Neanderthal behavior

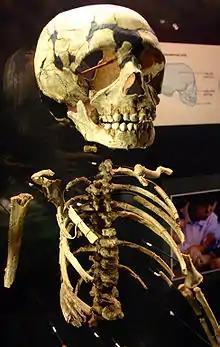
Skeleton of a Neanderthal child discovered in Roc de Marsal near Les Eyzies, France, on display at the Hall of Human Origins, Washington, D.C.

By the early 20th century, several Neanderthal fossils were identified across Europe, establishing "H. neanderthalensis" as a legitimate species. The most influential specimen was La Chapelle-aux-Saints 1 ("The Old Man") from La Chapelle-aux-Saints, France. French palaeontologist Marcellin Boule authored several publications, among the first to establish palaeontology as a science, detailing the specimen, but reconstructed him as slouching, ape-like, and a distant offshoot of modern humans.